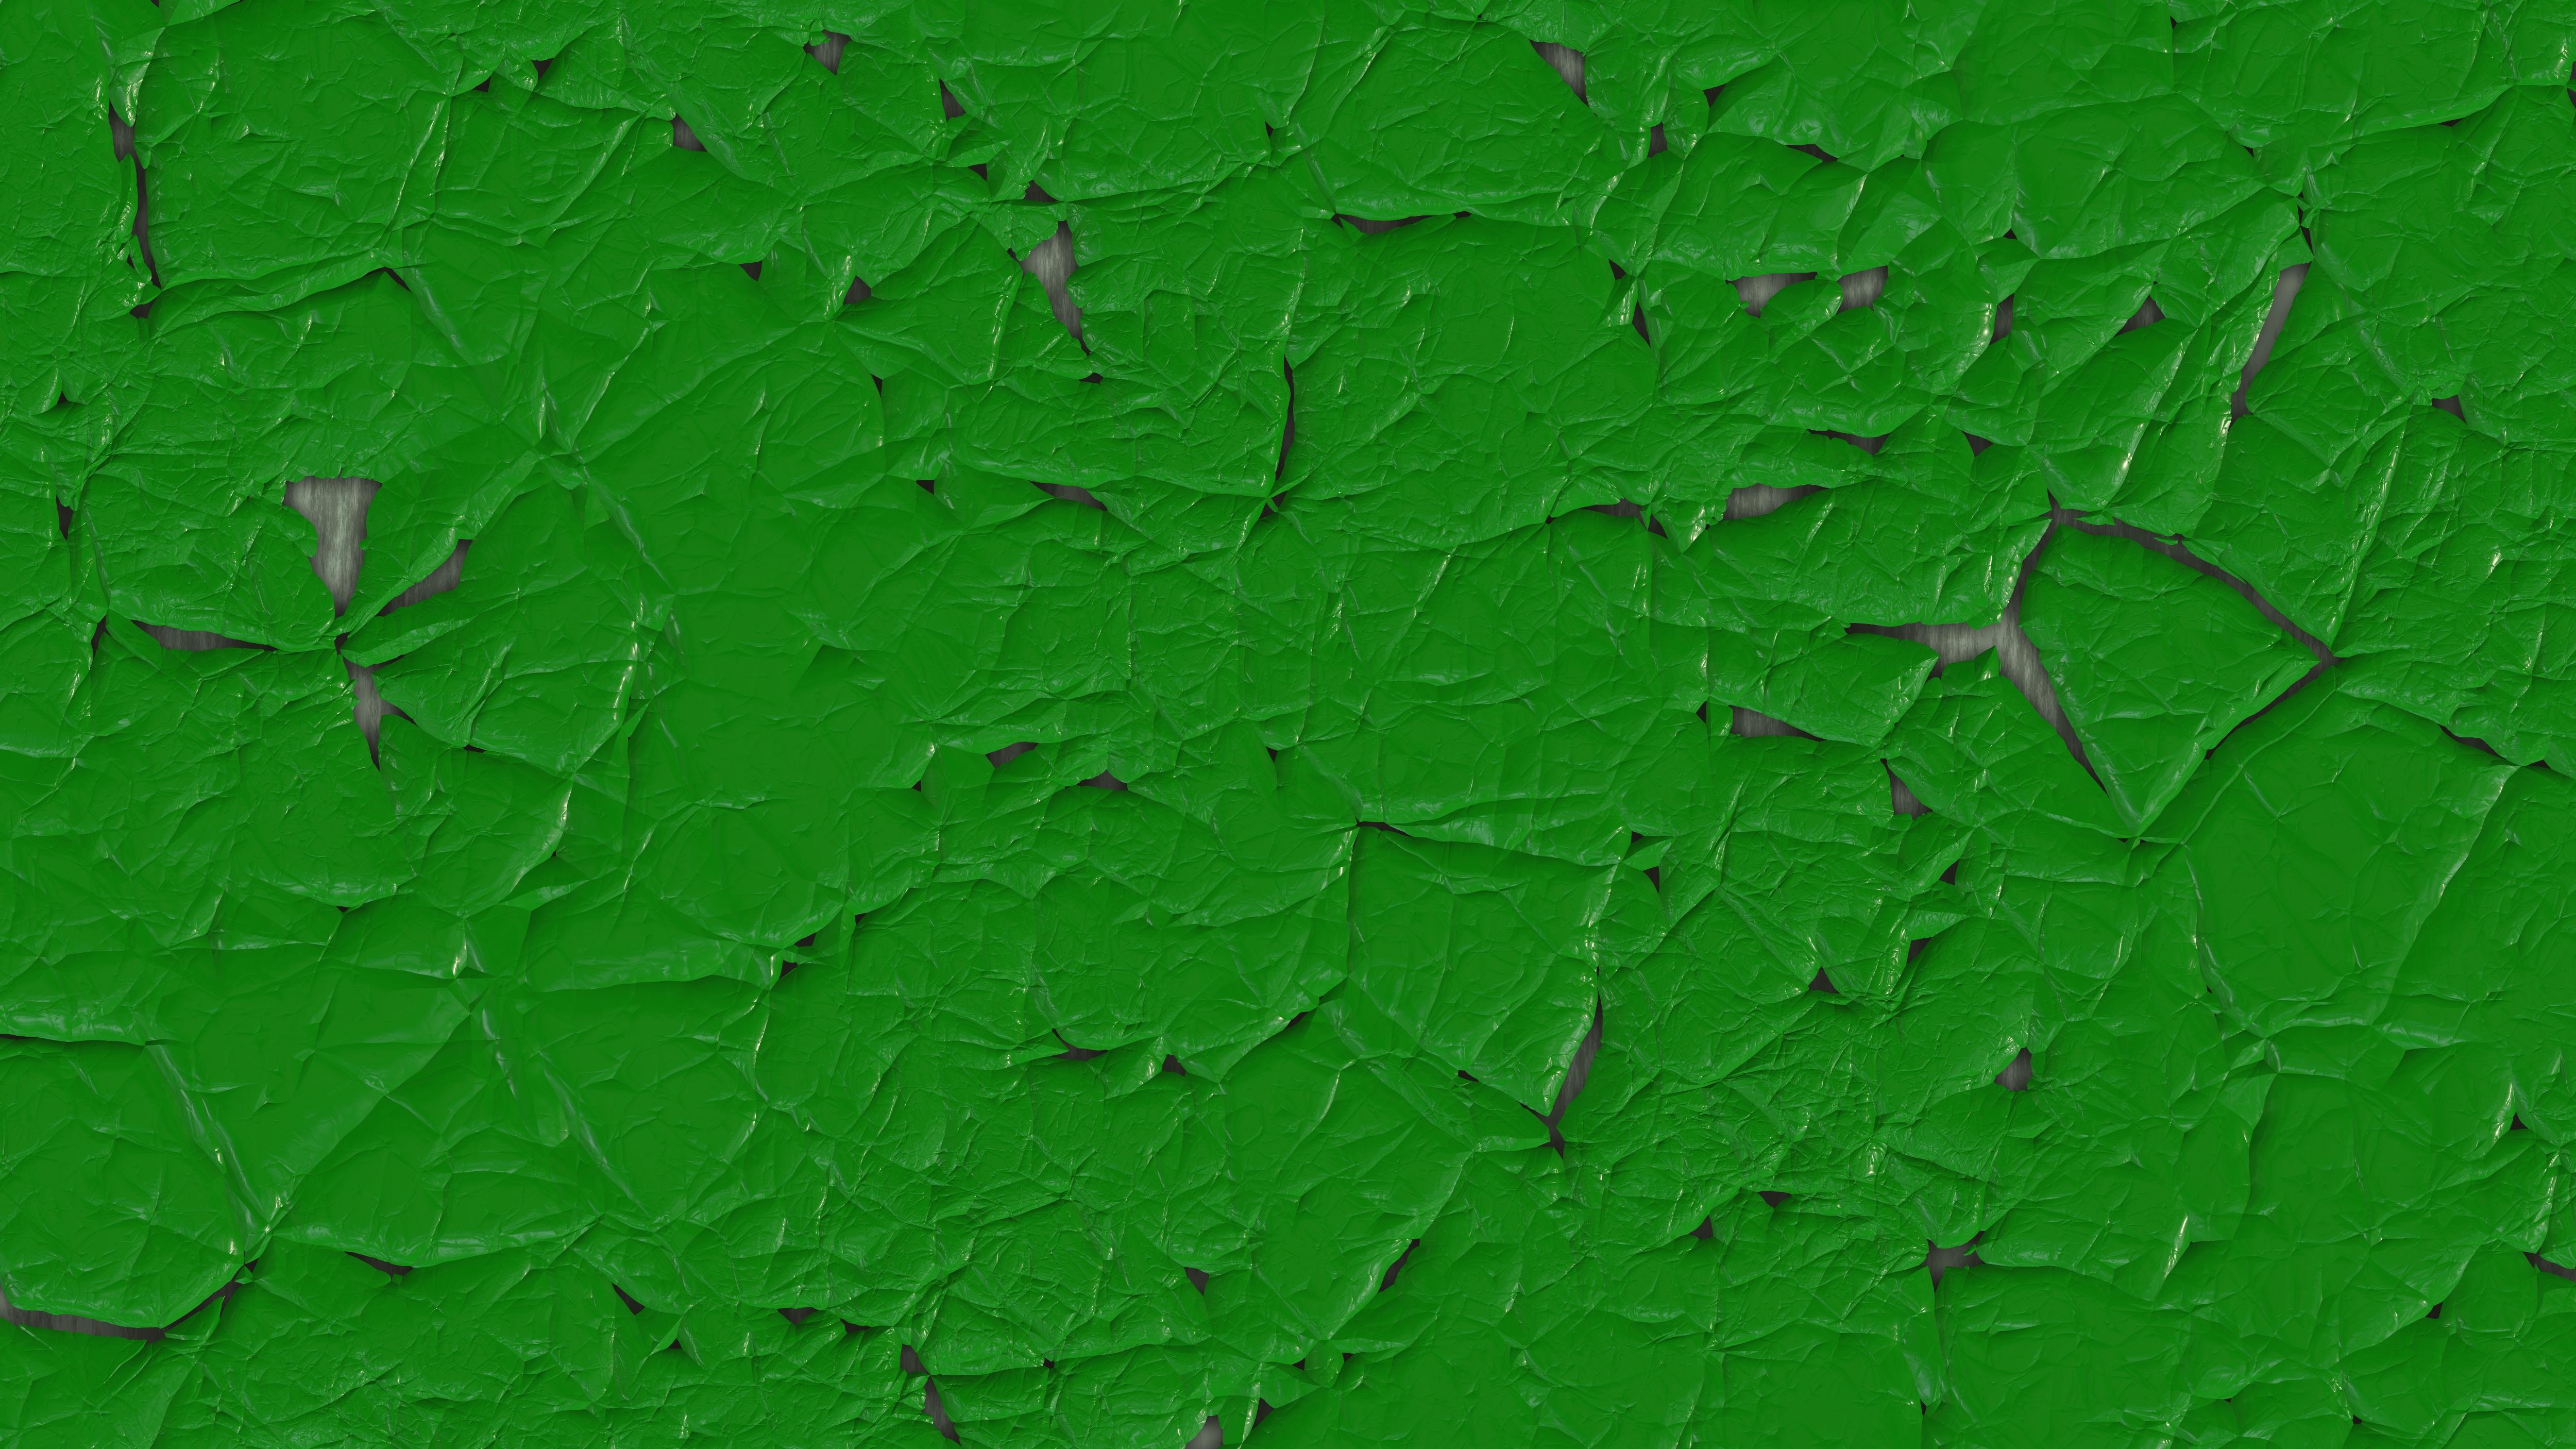
tree, nature, grass, plant, texture, leaf, flower, green, soil, botany, flora, wallpaper, ripped paper, green paint, damaged paint, off paper, annual plant, plant stem, land plant